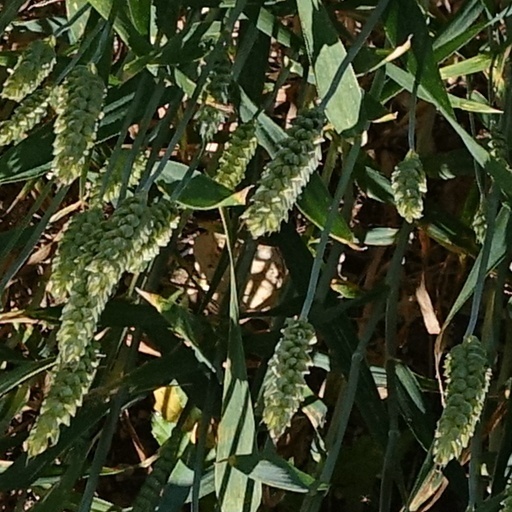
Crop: wheat